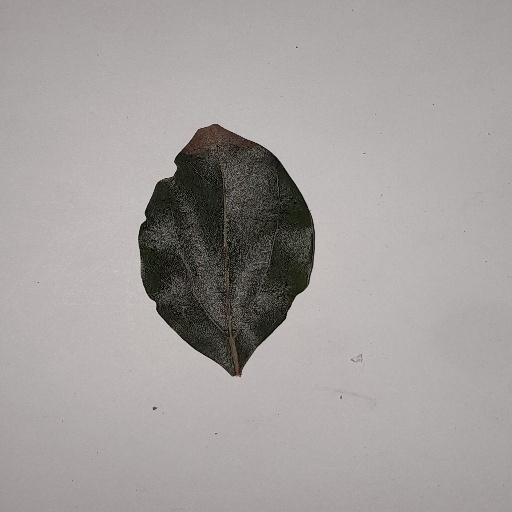
Species: Camphor
Leaf condition: Bacterial Spot